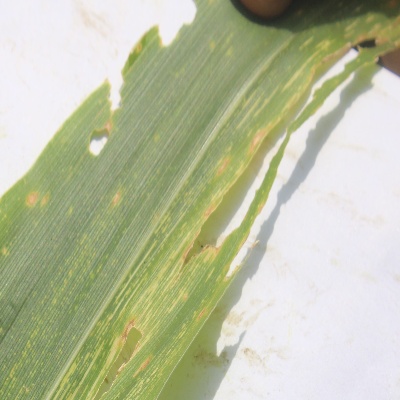
Crop: Maize
Condition: streak virus